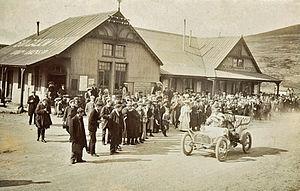
Le sport automobile est l'un des sports les plus populaires au Royaume-Uni. Cette nation est l'une des plus importantes de l'histoire du sport automobile à partir de la deuxième moitié du XXᵉ siècle, avec de nombreux pilotes sacrés champions du monde de différentes catégories, des écuries automobiles parmi les prestigieuses. Le Royaume-Uni accueille des manches des championnats les plus prestigieux. La Motor Sports Association est l'organisation qui dirige le sport automobile au Royaume-Uni.
Le RAC Tourist Trophy est une course automobile organisée par le Royal Automobile Club d'Angleterre.
John Stewart Napier, né en 1871 à Glasgow, est un ancien ingénieur automobile et pilote automobile écossais dirigeant d'entreprise. Son grand-père était Robert Napier, un ingénieur également écossais concepteur de bateaux à vapeur reconnu, et son père James, également ingénieur et fils aîné de Robert, ayant sept enfants dont six vivants.